Wooden boats of World War II

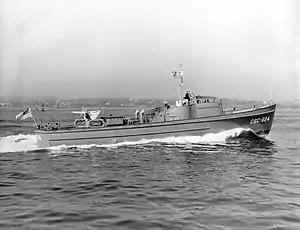
The 83-foot CGC-624 (later USCG-14) in 1942

Wooden-hulled 83-foot patrol boats were used in the United States Coast Guard as patrol boats, also called cutters. Used as patrol craft and rescue craft. The US Coast Guard was active in support of amphibious activity in other the Normandy landings and Pacific War amphibious landing. Landing small woodcraft in the surf was a skill the Coast Guard had and was called on to help with. Coast Guard used not only Patrol boats but many other wood boats and landing craft. The 83-foot patrol had two 600-horsepower "Viking 2nd" Model TCG-8 inline eight-cylinder gasoline engines built by Sterling Engine Company. The boats displacement 76 tons when fully loaded. They were in length, had a beam of , and a height of . For dangerous work Chris-Craft built 36-foot wooded Radio Controlled Patrol boats.